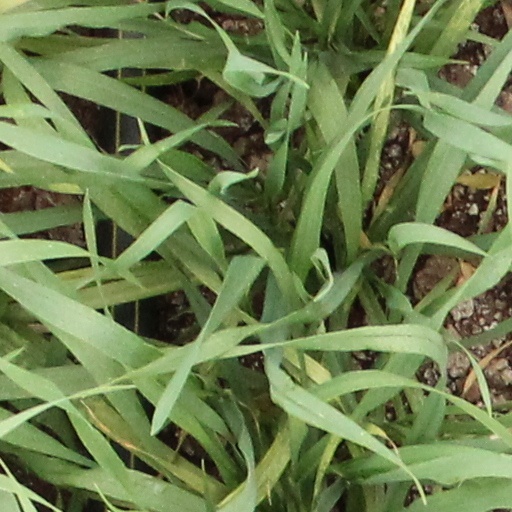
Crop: wheat